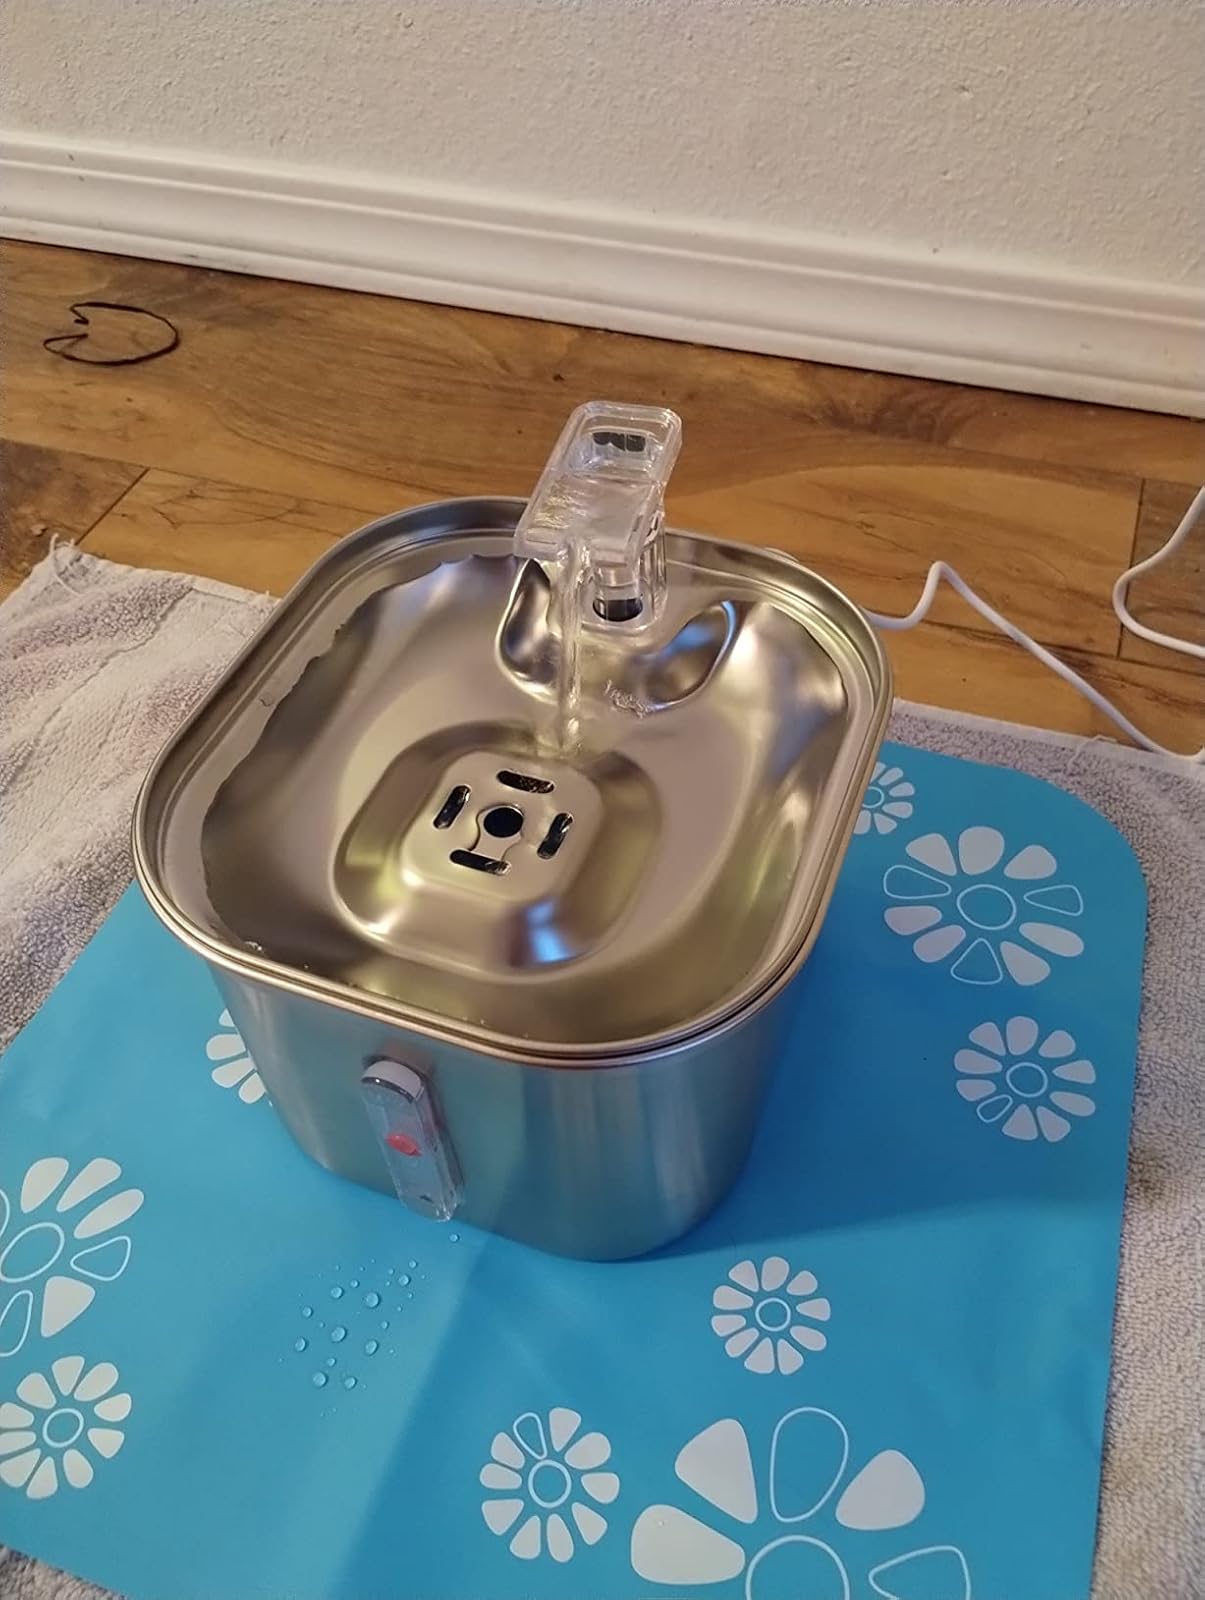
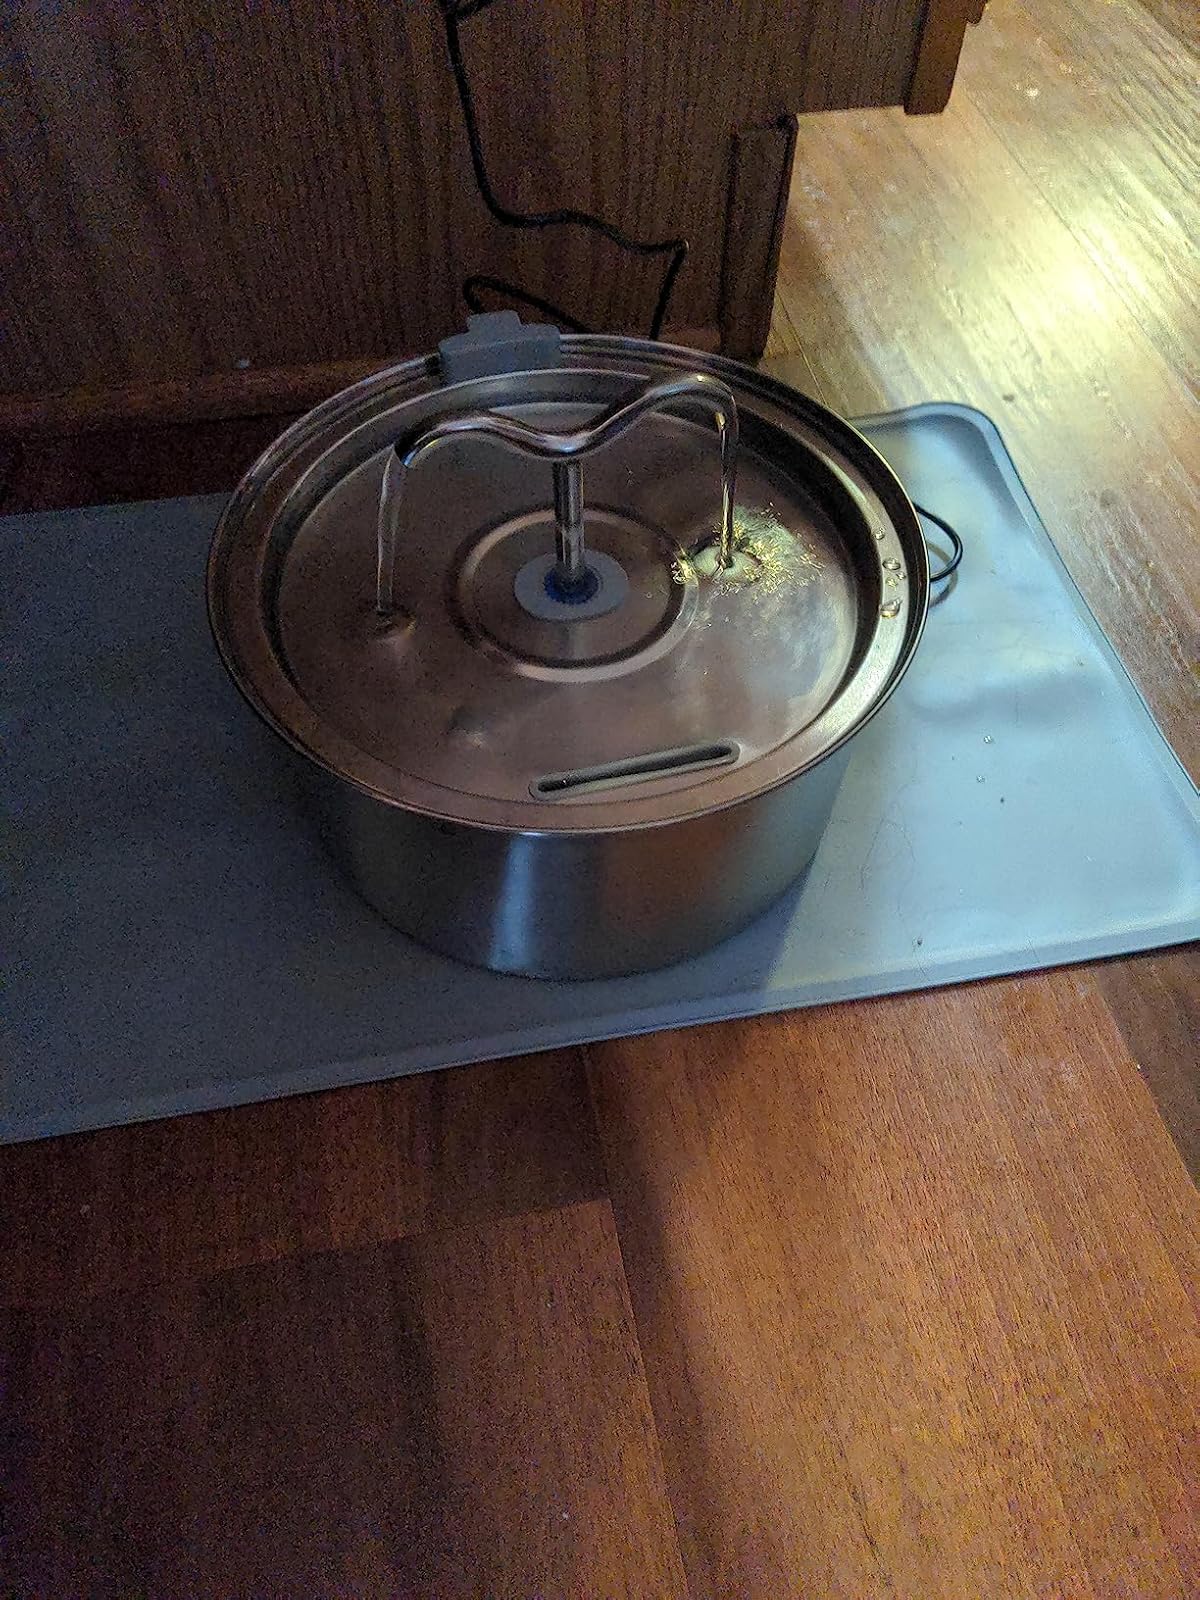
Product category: items_bowl
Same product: no